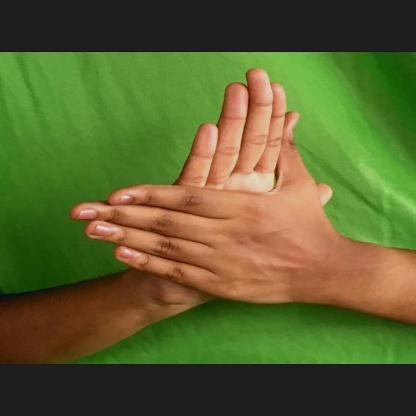
Mudra: Chakra